Extreme Rules (2018)

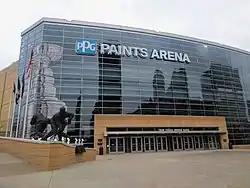
The event was held at the PPG Paints Arena in Pittsburgh, Pennsylvania.

Extreme Rules was an annual professional wrestling event produced by WWE since 2009. The concept of the event was that it featured various matches that were contested under hardcore rules and generally featured one Extreme Rules match. The defunct Extreme Championship Wrestling promotion, which WWE acquired in 2003, originally used the "extreme rules" term to describe the regulations for all of its matches; WWE adopted the term and has since used it in place of "hardcore match" or "hardcore rules". Announced on March 27, 2018, the 2018 Extreme Rules event was the 10th Extreme Rules. While the 2017 event was held exclusively for wrestlers from the Raw brand division, the 2018 event featured wrestlers from both Raw and SmackDown, as after WrestleMania 34 in April, WWE discontinued brand-exclusive pay-per-views (PPV). It took place on July 15, 2018, at the PPG Paints Arena in Pittsburgh, Pennsylvania. In addition to airing on traditional PPV, the event was livestreamed on the WWE Network. Tickets went on sale on April 13 through Ticketmaster.